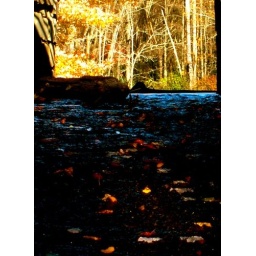
water under bridge